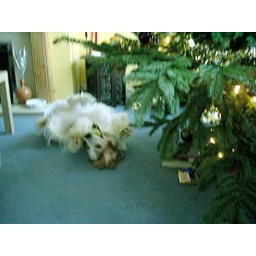
My dog frolicking beneath the tree a coupla Christmases ago.